Hickleton Main Colliery

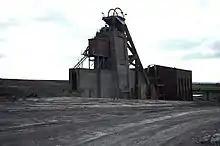
No. 3 shaft, seen in 1991

Hickleton Main Colliery was a coal mine in Thurnscoe, South Yorkshire, England from 1892 to 1988. In 1933 it employed 2,560 people underground and 500 on the surface. The coal mine's union lodge was the 400th recipient of the Order of Industrial Heroism.